Peter-Paul Zahl

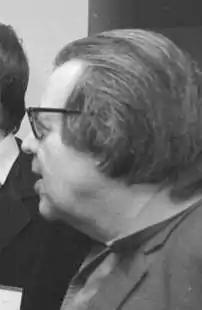
Erich Fried, 1981

In 1965/66 he came into contact with the student movement, from which the then extra-parliamentary opposition (APO) developed. After the formation of the Grand Coalition between the CDU/CSU and the SPD under Chancellor Kurt Georg Kiesinger in 1966/67 and the discussion about the Emergency Laws, the APO became a socially relevant opposition to the system with revolutionary aspirations. Zahl supported the principles of the movement, but refused to be associated with student-dominated organizations such as the Socialist German Students (SDS). He saw himself as part of a proletarian youth, a mixture of "young workers, Kreuzberg bohemians, German army refugees, young booksellers".